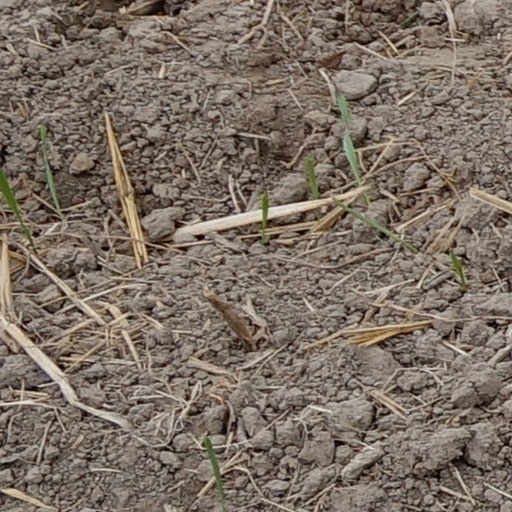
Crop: wheat